Psion Organiser

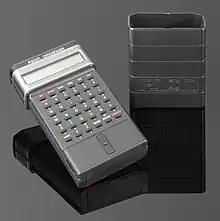
Psion Organiser I

Psion Organiser was the brand name of a range of pocket computers developed by the British company Psion in the 1980s. The Organiser I (launched in 1984) and Organiser II (launched in 1986) had a characteristic hard plastic sliding cover protecting a 6×6 keypad instead of a computer keyboard, with letters arranged alphabetically.